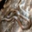
Label: snake